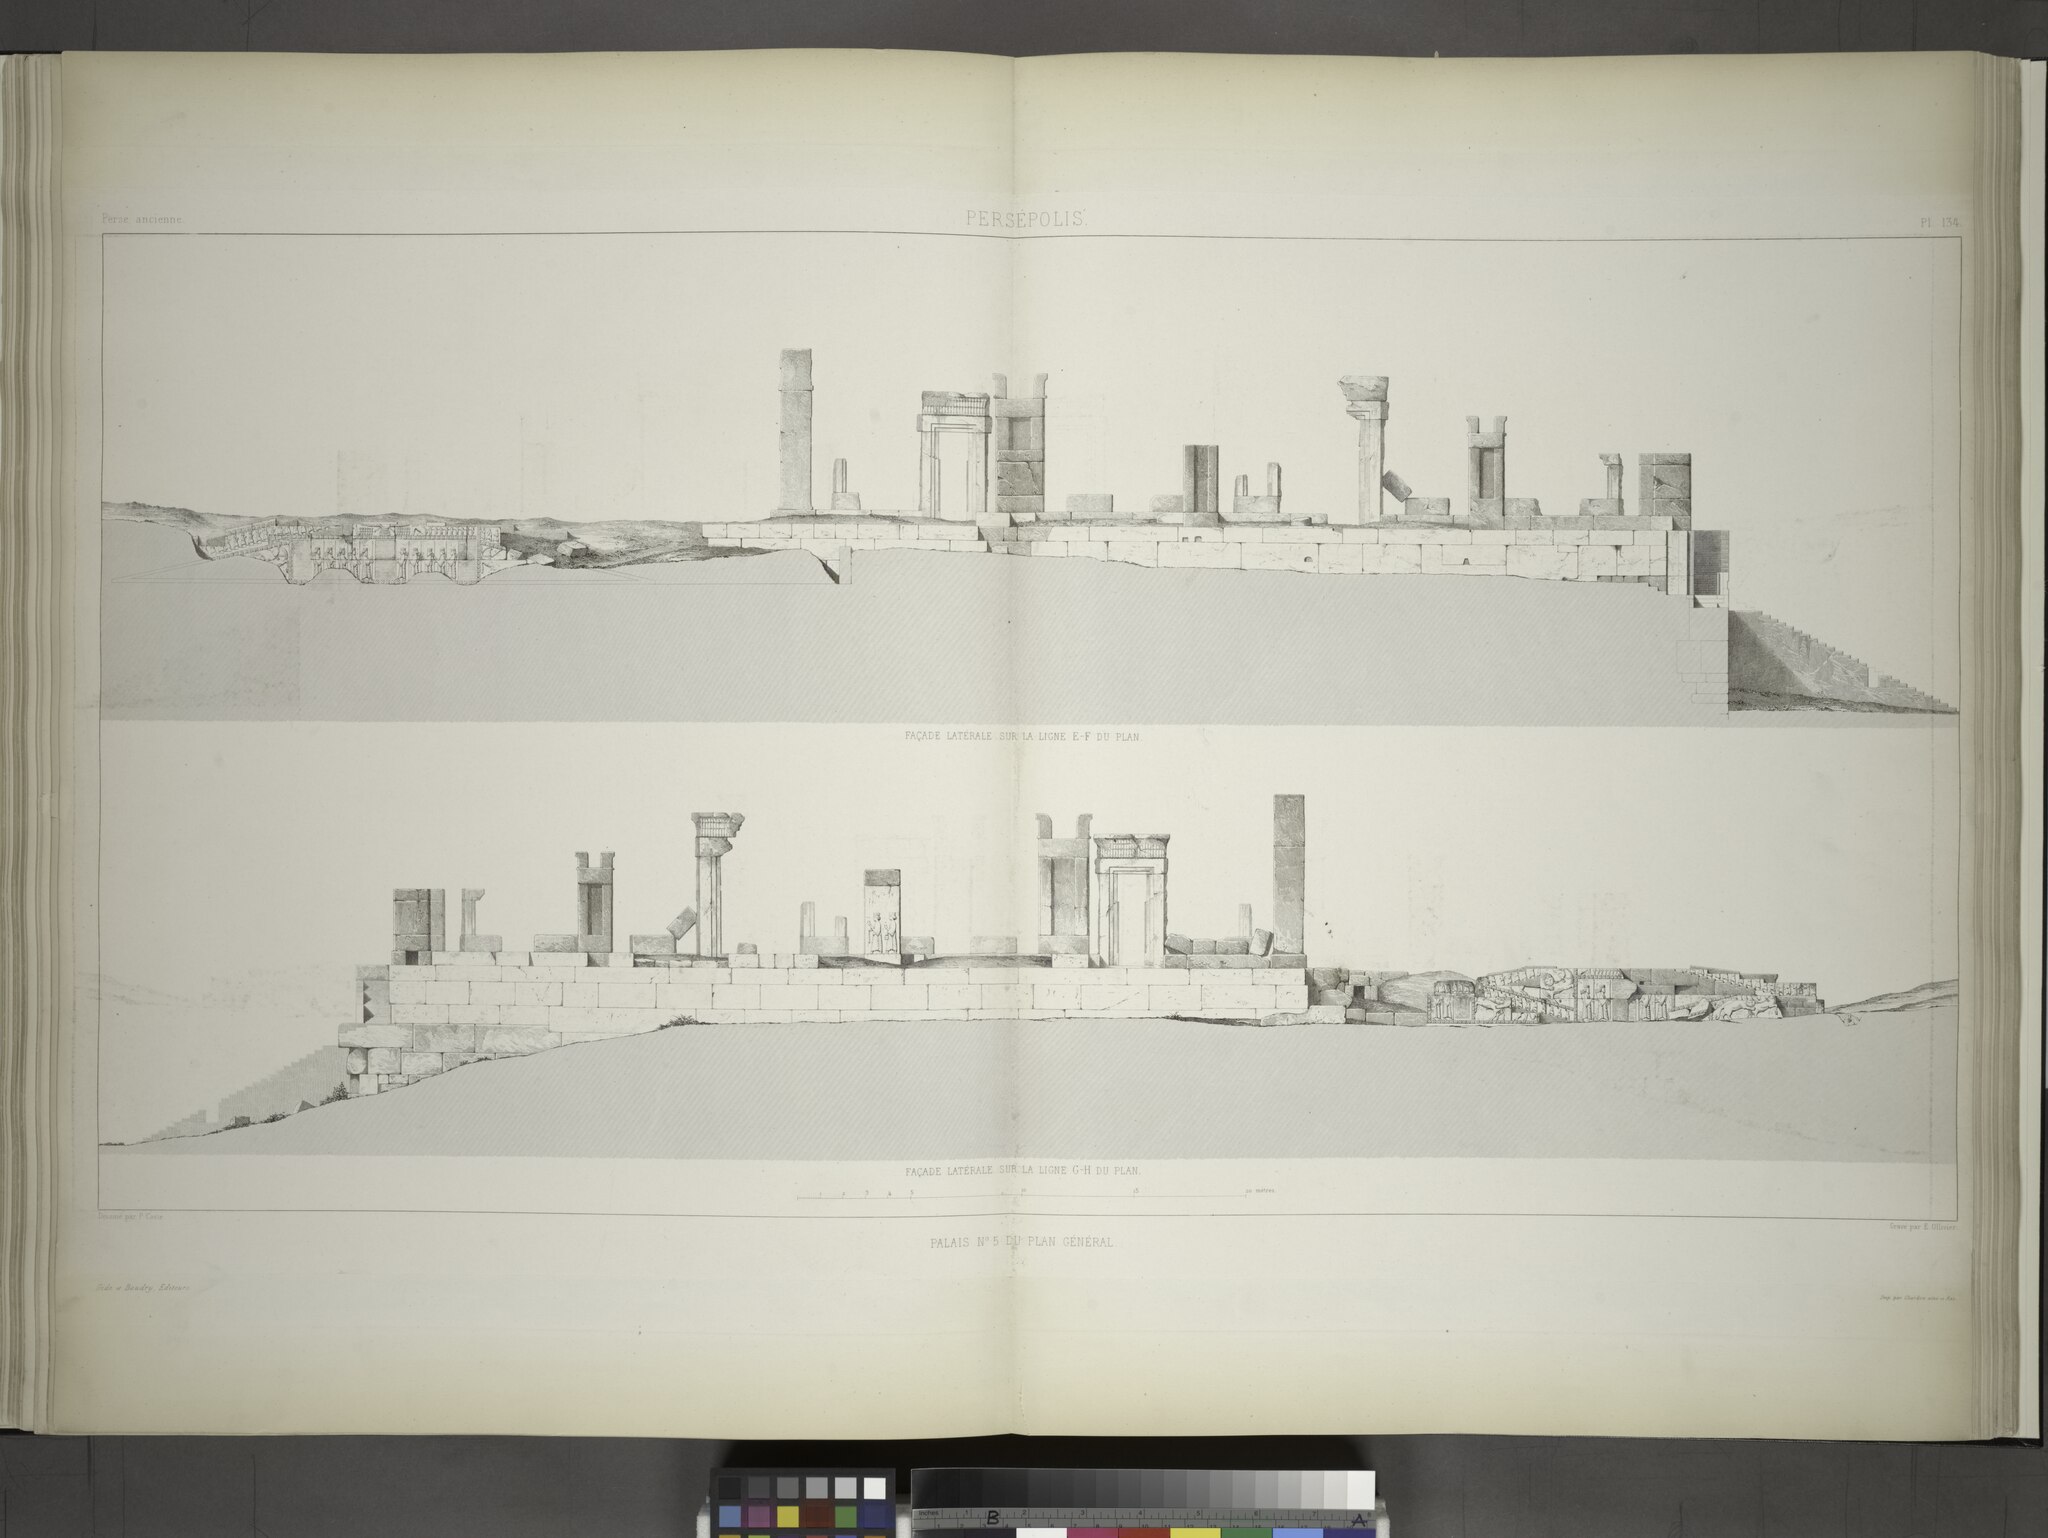
Title: Persépolis. Palais no. 5 du plan général. (Façade latérale sur la ligne EF du plan; Façade latérale sur la ligne GH du plan.) (NYPL b12482496-1542847)
Description: Persépolis. Palais no. 5 du plan général. (Façade latérale sur la ligne EF du plan; Façade latérale sur la ligne GH du plan.)
Date: 1851
Categories: Images uploaded by Fæ, PD-old-100-expired, PD-scan (PD-old-auto-expired), Images from the New York Public Library, CC-PD-Mark, Media needing category review as of 27 October 2016, NYPL General Research Division, Persepolis in the 19th century, Voyage en Perse, PD-old missing SDC copyright status, Illustrations of Persepolis, Illustrations of Hadish Palace of Xerxes I